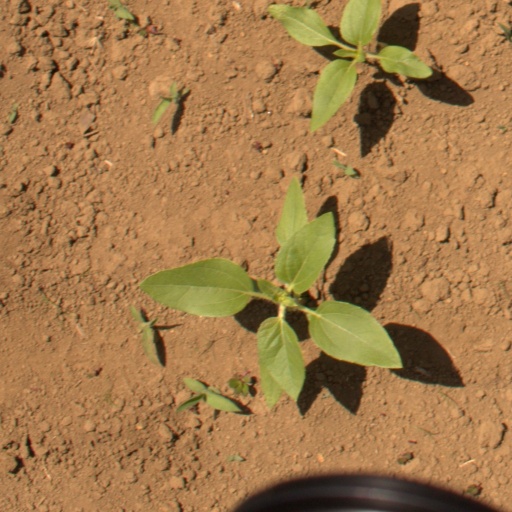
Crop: Jerusalem artichoke